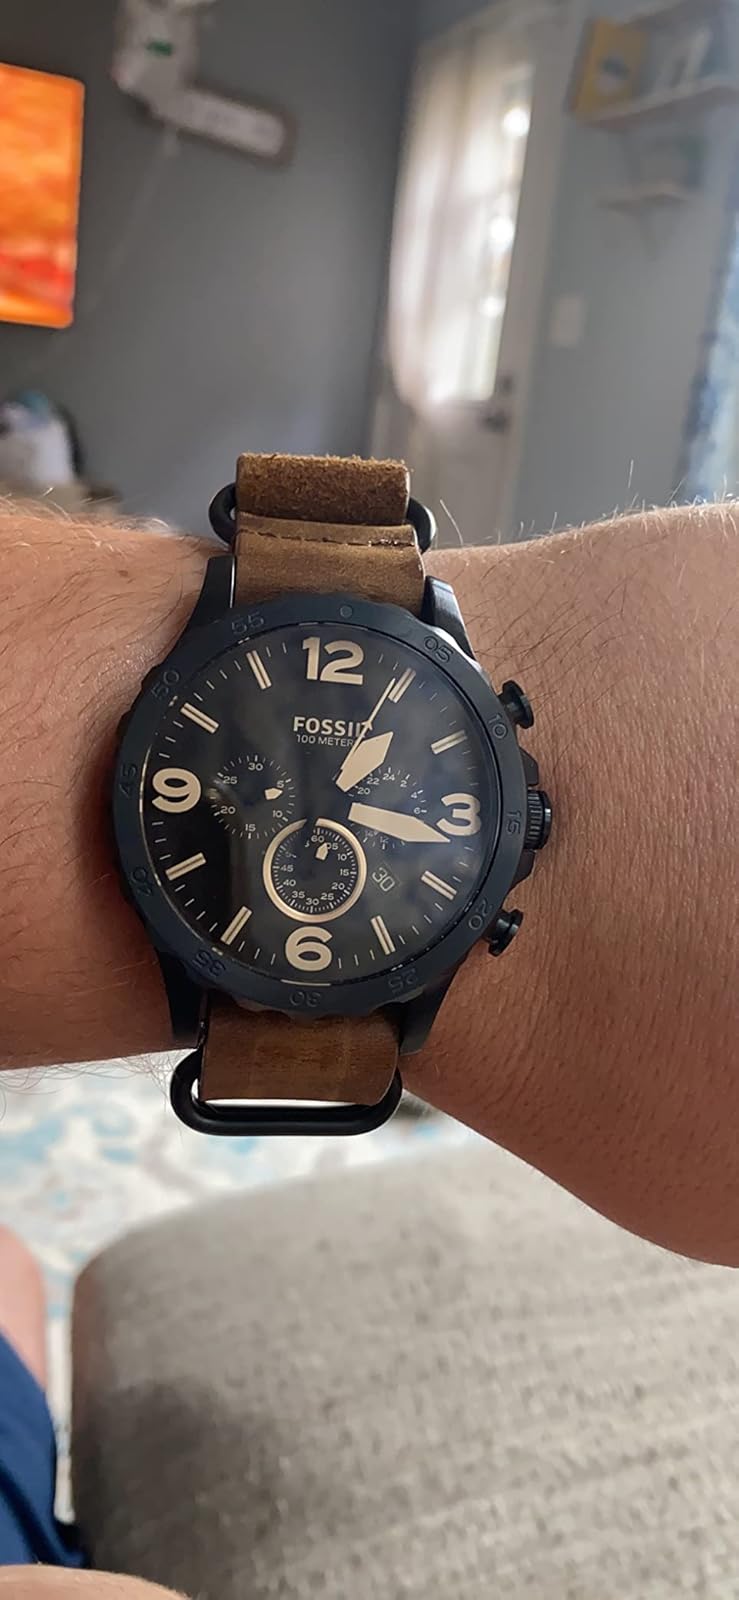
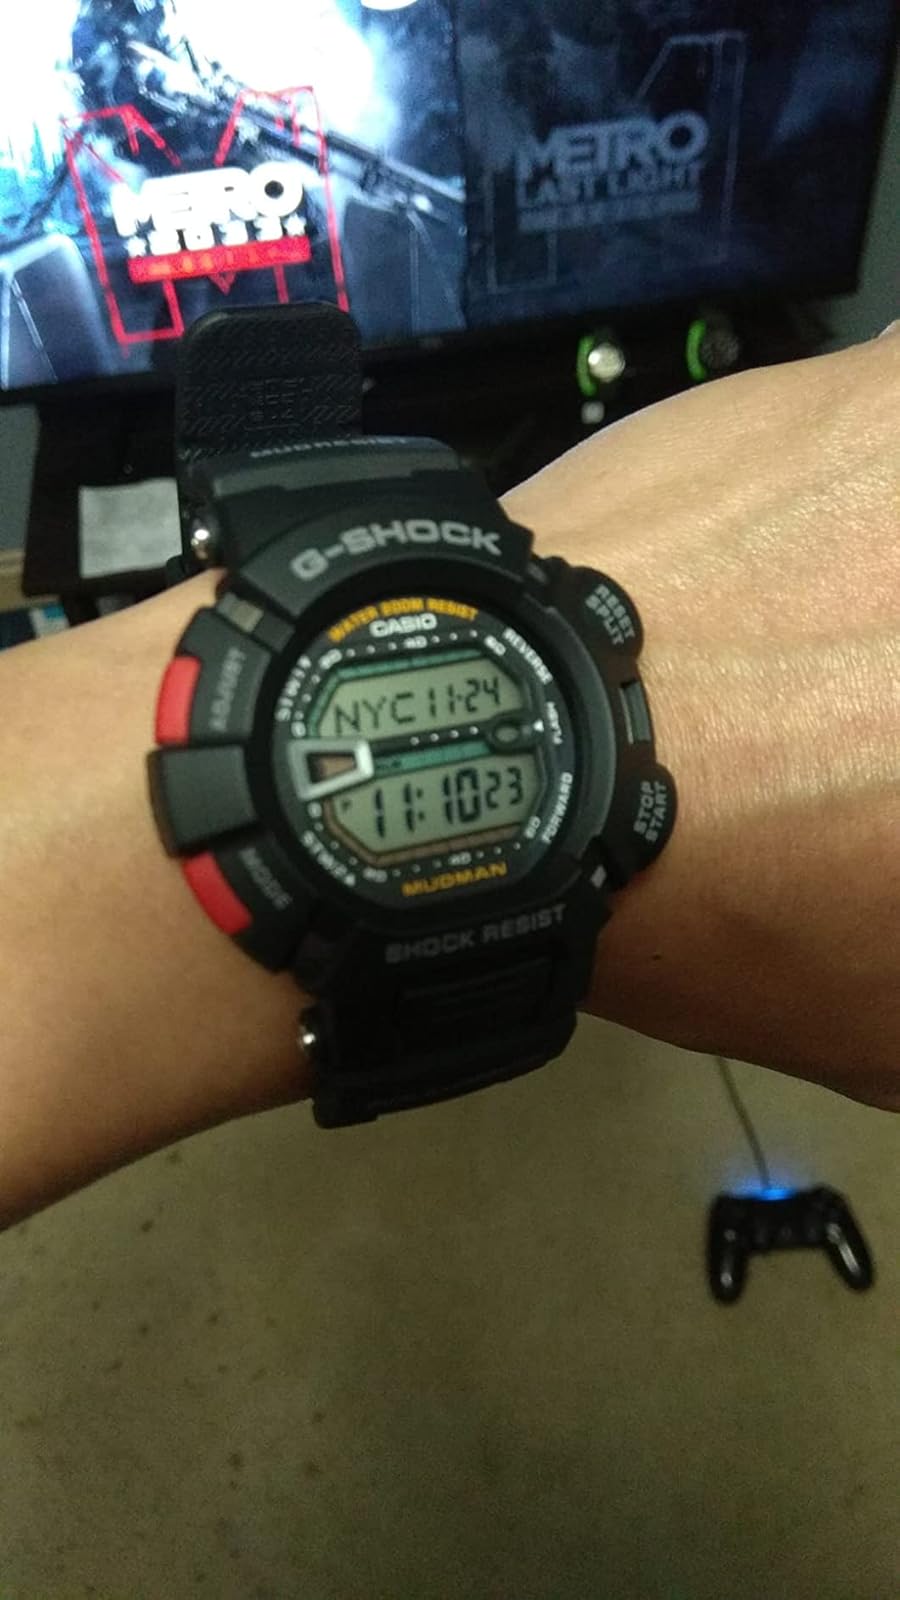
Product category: accessories_watch
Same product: no